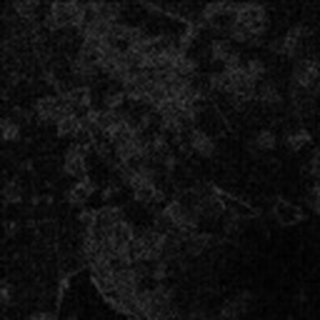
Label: cotton_bacterial_blight